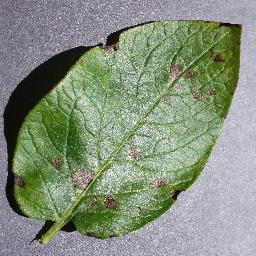
Label: Potato___Early_blight